Maserati 6CM

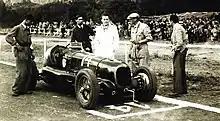
The 6CM of Ferdinando Righetti, a private driver

The 6CM's dimensions are long, 1.48 meters wide, and 1.2 meters tall. It contains a single (31.7 gallon) gasoline tank. It has a wheel base of with the front and rear tracks being equal at 1.2 meters. The tyres on the model are different from front to back, with the rear tyres being narrower and taller. It weighs .